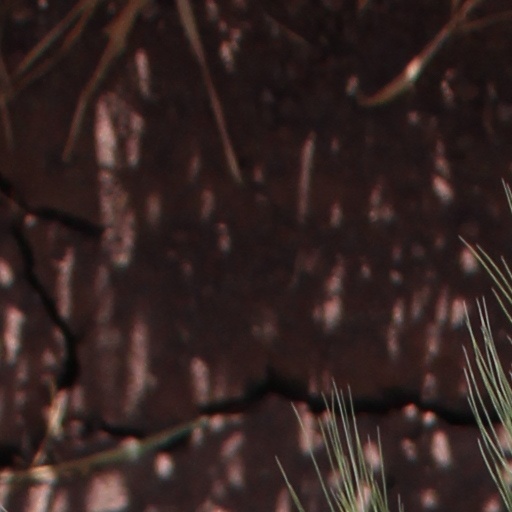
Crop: wheat